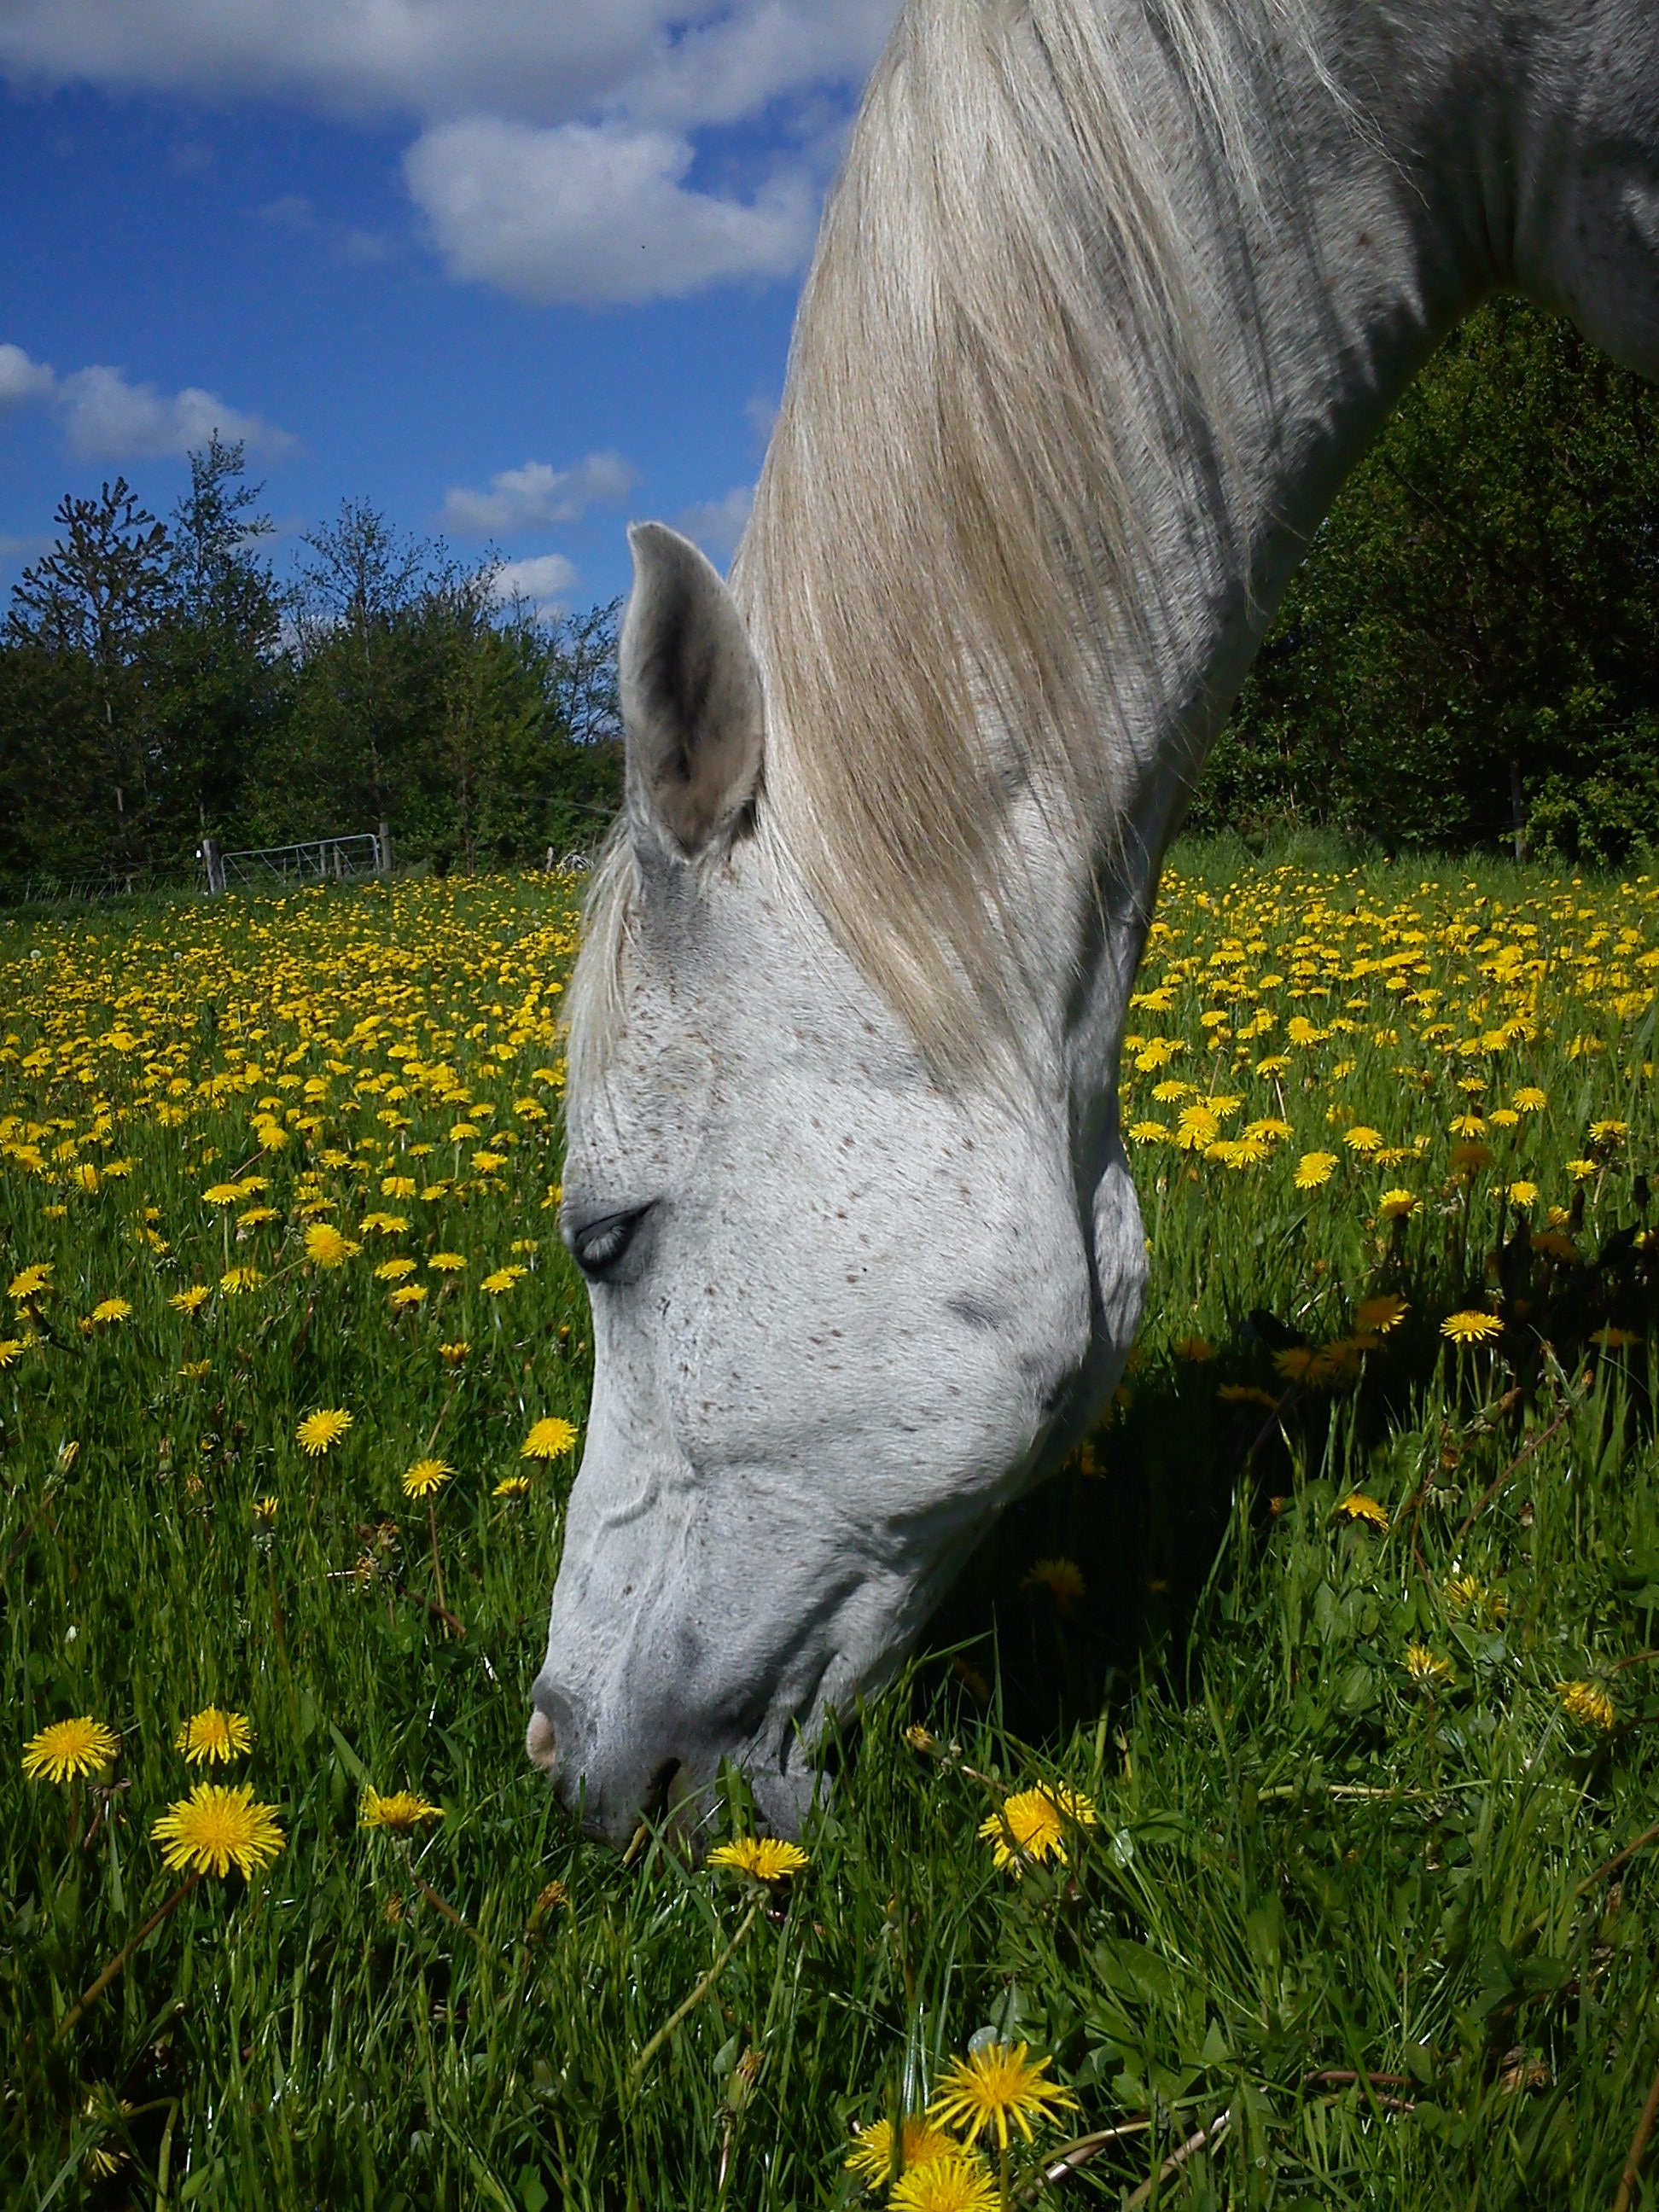
nature, grass, meadow, flower, wildlife, pasture, grazing, horse, mammal, stallion, mane, fauna, thoroughbred, eating, dining, mare, rural area, eng, arab, horse like mammal